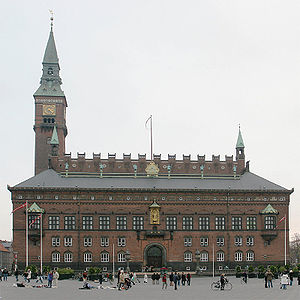
Københavns Rådhus
Københavns rådhus
Københavns Rådhus ligger på Rådhuspladsen i København.